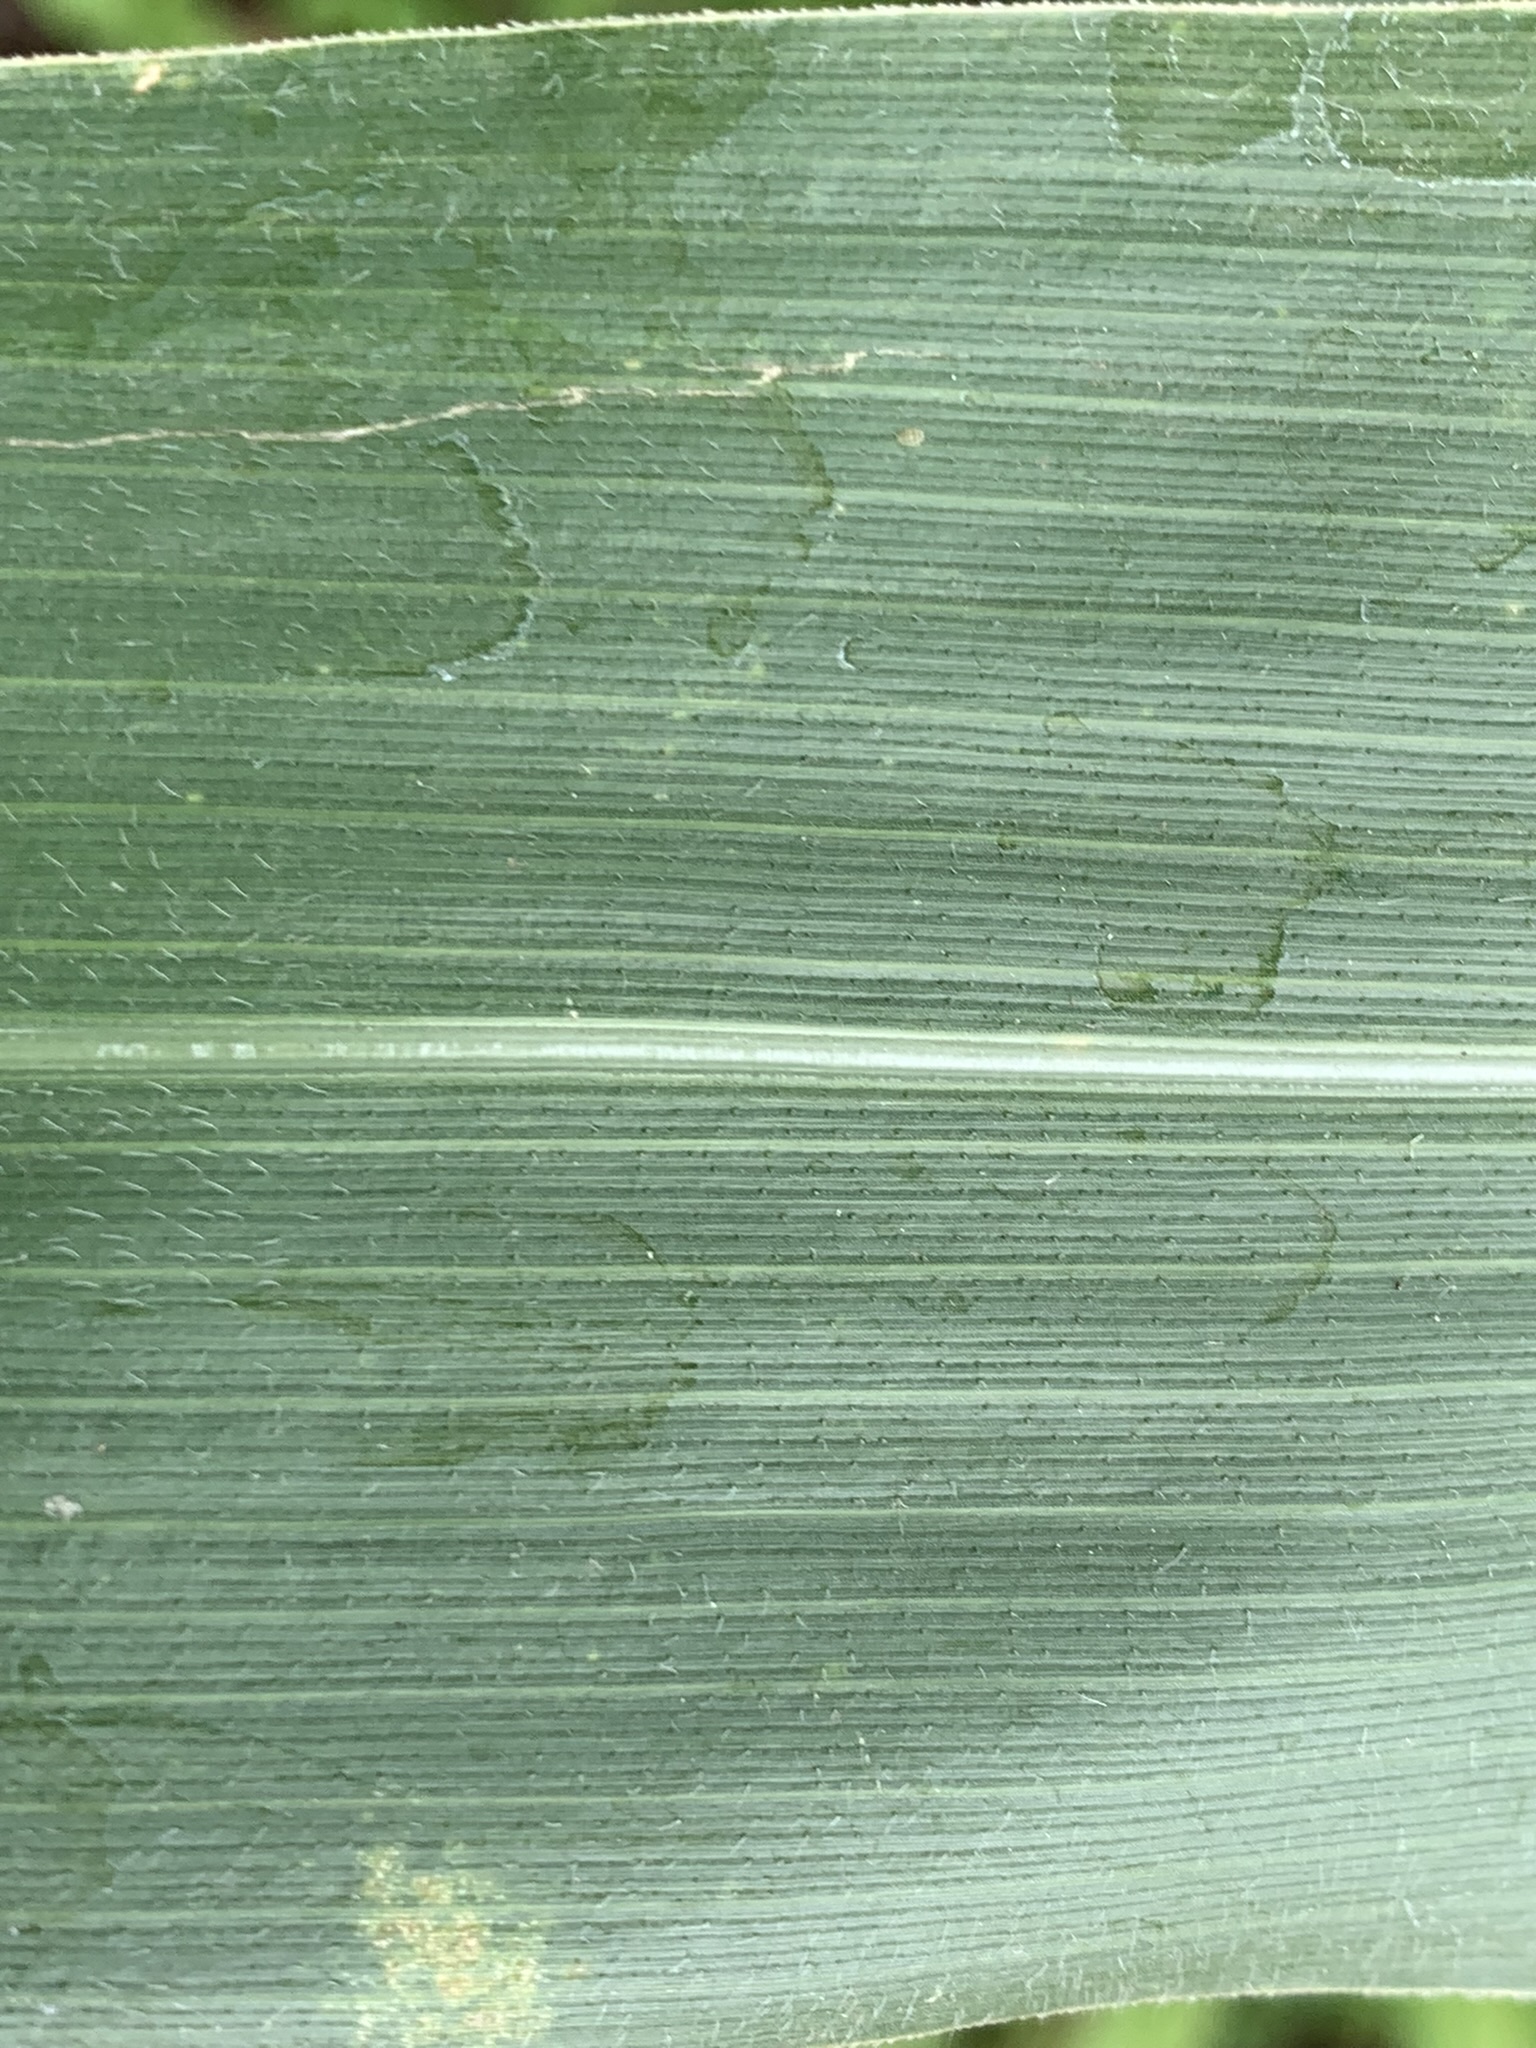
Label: Healthy